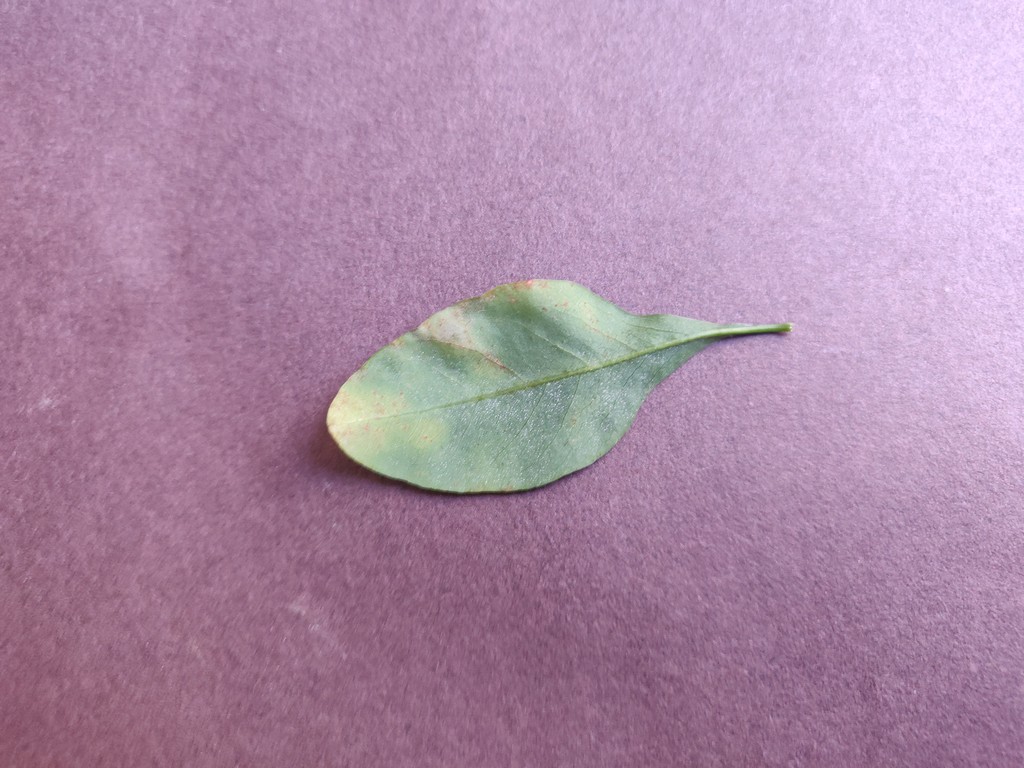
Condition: Unhealthy
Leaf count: single
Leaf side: back